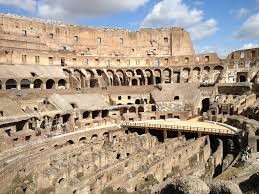
Landmark: Roman Colosseum